Vetus Latina manuscripts

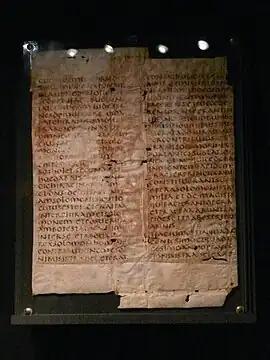
Part of the 5th-century Quedlinburg "Itala" fragment, the oldest surviving Old Testament "Vetus Latina" manuscript

Vetus Latina manuscripts are handwritten copies of the earliest Latin translations of the Bible (including the Hebrew Bible/Old Testament, the Deuterocanonical books, and the New Testament), known as the ""Vetus Latina"" or "Old Latin". They originated prior to Jerome from multiple translators, and differ from Vulgate manuscripts which follow the late-4th-century Latin translation mainly done by Jerome.